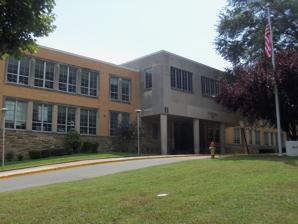
Building: Stratford Junior High School
Country: United States of America
Year built: 1950
United States historic place Stratford Junior High School U.S. National Register of Historic Places Virginia Landmarks Register Show map of District of Columbia Show map of Virginia Show map of the United States Location 4100 Vacation Ln., Arlington, Virginia Coordinates 38°54′0″N 77°6′44″W / 38.90000°N 77.11222°W / 38.90000; -77.11222 Area 8.8 acres (3.6 ha) Built 1950 ( 1950 ) Built by Wise Contracting Co. Architect Burket, Rhees Evans Sr. Architectural style International Style NRHP reference No. 04000110 VLR No. 000-9412 Significant dates Added to NRHP February 26, 2004 Designated VLR December 3, 2003 Stratford Junior High School is a historic junior high school building located in the Cherrydale neighborhood of Arlington, Virginia . It was designed in 1949 and built in 1950. An addition was built in 1995. It is a two- to three-story, concrete post-and-beam building clad primarily in buff brick and sandstone veneer. The building is in a high style International Style architecture. It features a two-story, three bay projecting portico of exposed concrete on four tapered concrete columns. Other features include a flat parapet roof, decorative minimalism, and the strong horizontal qualities of the building emphasized by the use of finishing materials and banded windows. In 1959, Stratford Junior High School became the first public secondary school in the Commonwealth of Virginia to desegregate with the admission of four African American students. From 1978 to 2019, it housed the H-B Woodlawn Secondary Program . It is now the site of Dorothy Hamm Middle School , with a new addition started in 2019, and finished in 2021. In 2023, the current student attendance is 851 students including 15 ESL. The building was listed on the Virginia Landmarks Register in 2003. It was listed on the National Register of Historic Places in 2004. It was designated as a local Historic District by the Arlington County Board in 2016. References